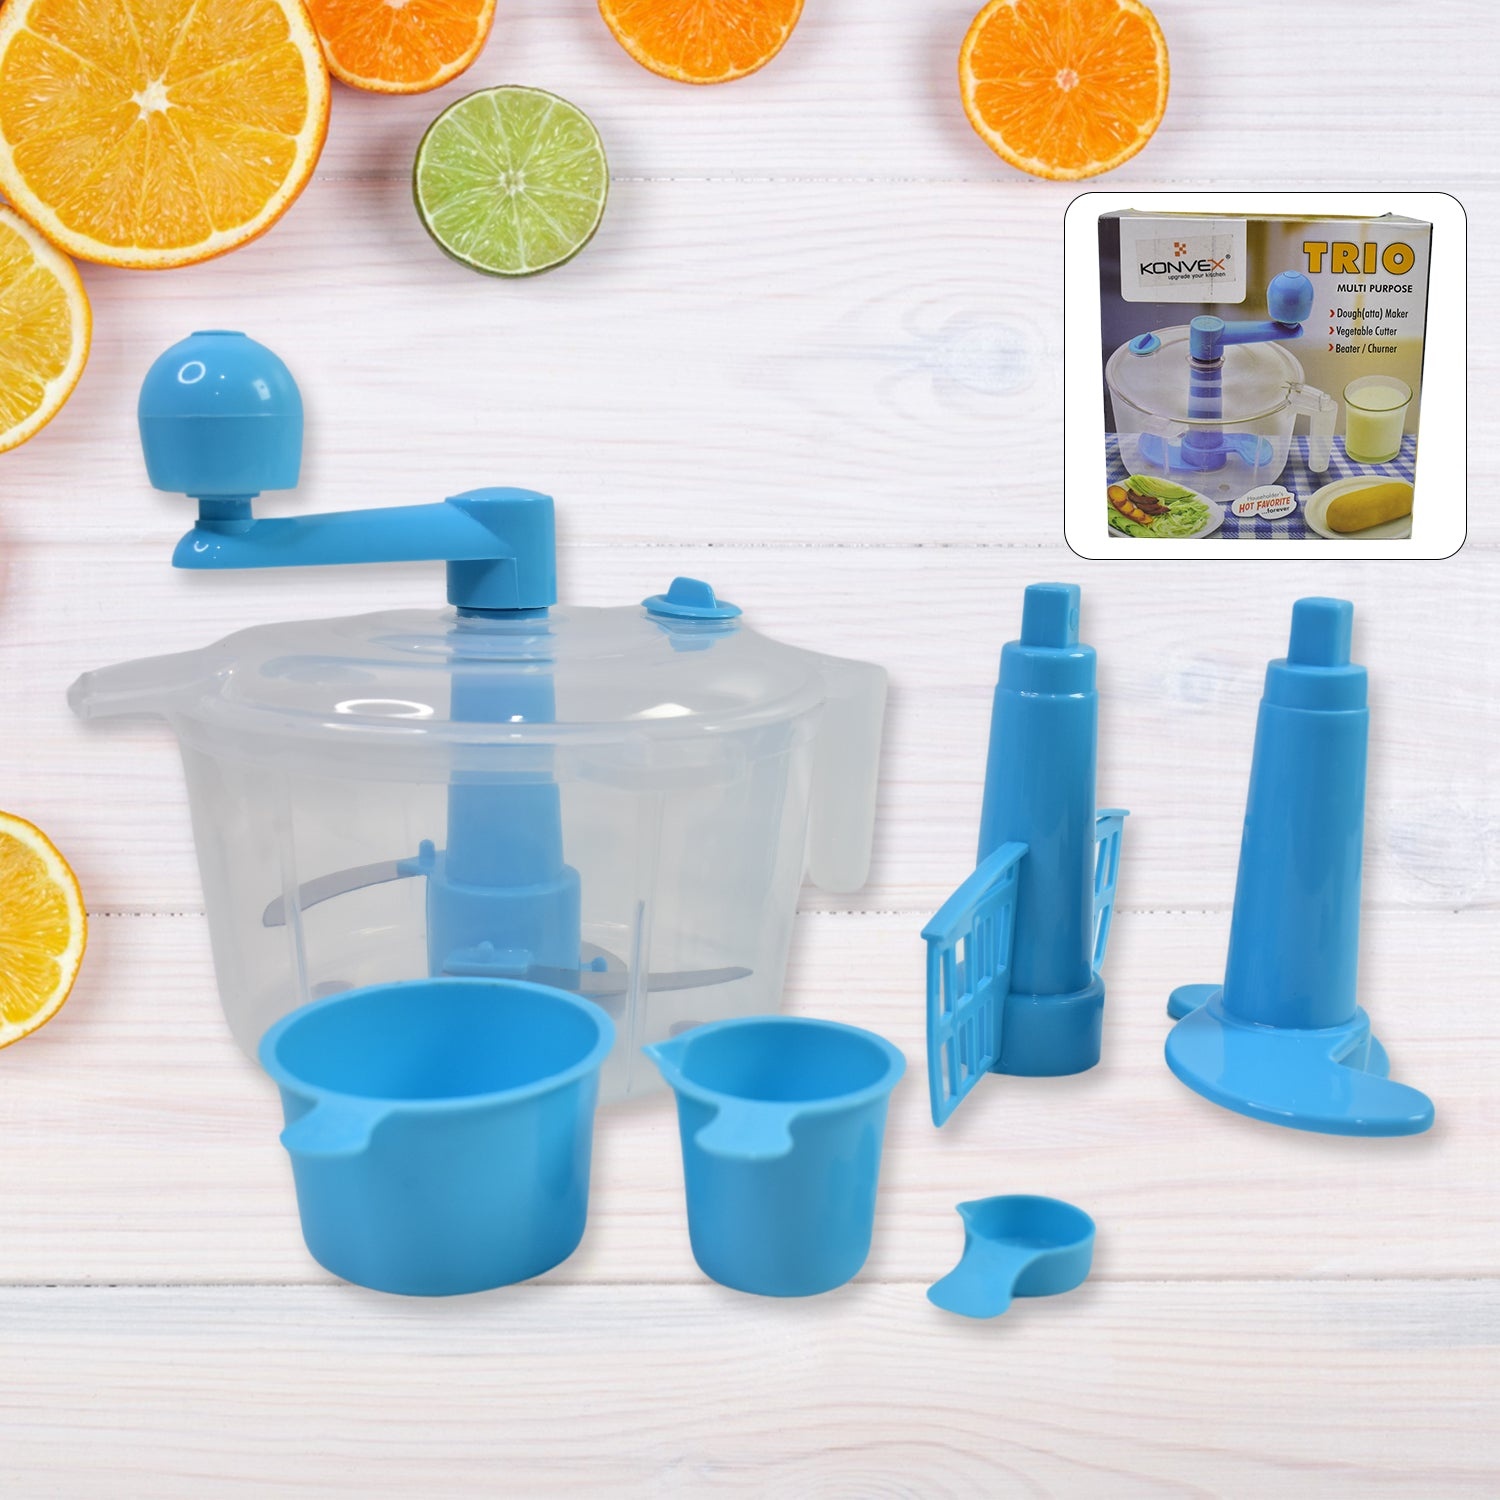
Dough Maker Machine With Measuring Cups (Aata Maker / 1 Set)
Portable Plastic Manual Roti Measuring Cups Home (Atta Maker) Non-Electric Machine Chopper, Blender, Maker, Dough Maker Machine With Measuring Cups (Aata Maker / 1 Set) Description :- Direction For Atta Making: On surface of bowl and blade apply edible oil. Put the on groove, center bowl. With given measure cups fill atta, water oil in proportion mix it bowl. Close lid fix handle. Now rotate handle about 2 minutes (10 times clockwise 3 anti-clockwise).if required add or accordingly through hole, below removable small cap. Now is ready to use. Atta making, Cutting & chopping for soft vegetables, Curd frothing, Milk shaking, Mixer. To use the chopping effectively, please ensure that content is enough in the container which intersect with the blades. Features: Easy to Use and clean. ABS Plastic Transparent Lid, clear view bowl with heavy-duty Plastic. This Is All The Work That Making Dough That's Nice And Firm Now Requires! The Sturdy Atta Maker Does A Fine Job Of Uniformly Mixing The Ingredients So Your Roti Preparation Can Start Without Your Being Drained Of Energy. Saves Precious Time, This Plastic Atta Maker Ensures Quick Results Sans The Sticky Hands. Even When You've Overslept In The Mornings, You Don't Have To Compromise On The Quality Of Breakfast. Lasts Long The Able Virgin Plastic Dough Maker Is Made Of Materials That Are Sturdy And Trusty. Package content : 3 blades ( cutting, kneading, mixing/frothing) with container & 3 spoons Dimension :- Volu. Weight (Gm) :- 1050 Product Weight (Gm) :- 575 Ship Weight (Gm) :- 1050 Length (Cm) :- 20 Breadth (Cm) :- 13 Height (Cm) :- 20
Brand: PickCell
Category: Home & Garden > Kitchen & Dining > Kitchen Appliance Accessories > Food Processor Accessories > Dough Hooks